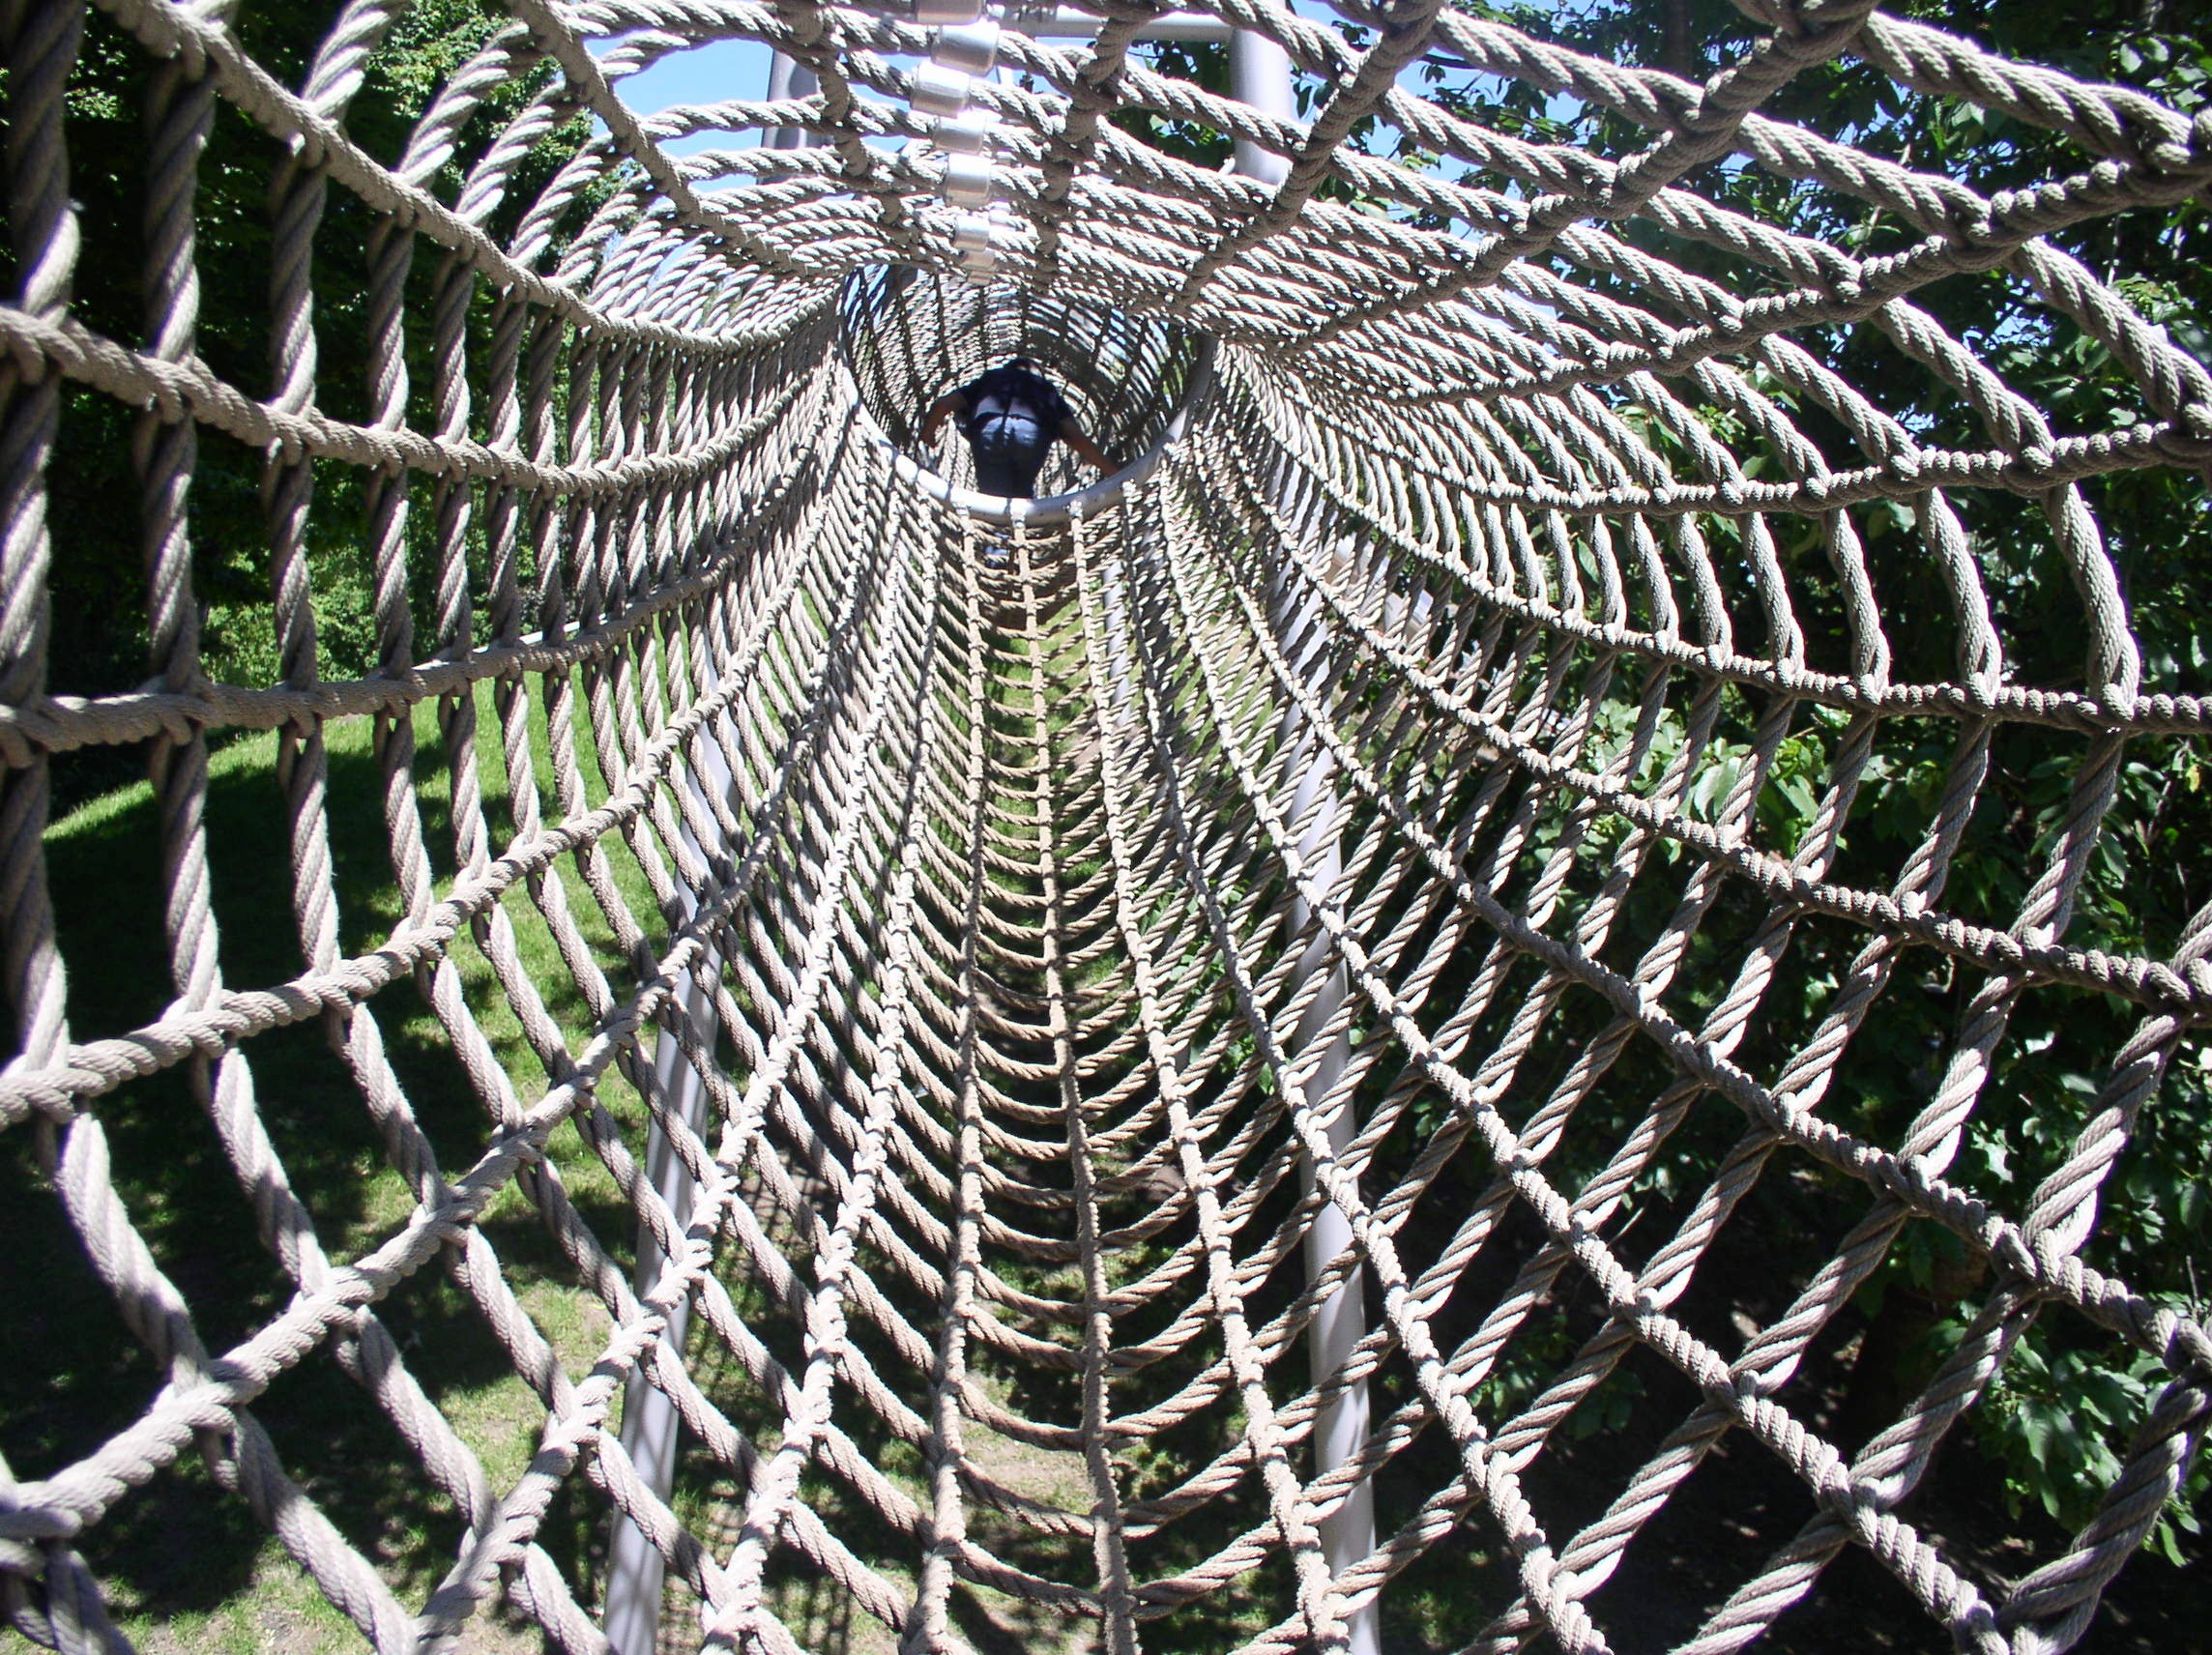
branch, tunnel, jungle, botany, fauna, material, invertebrate, spider web, cobweb, spider, playground, symmetry, grid, outdoor structure